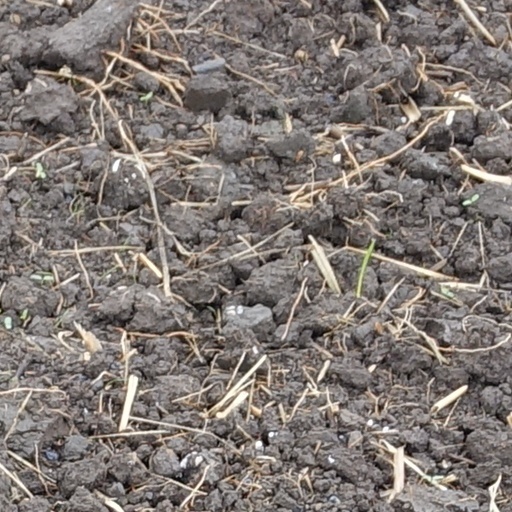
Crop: wheat